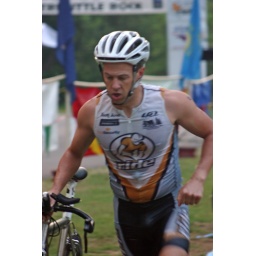
June 1st LR Sprint TRI with the swim in the ski lake and the bike and run on the NLR River trail